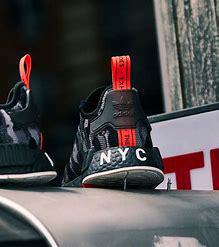
Brand: Adidas
Model: NMD Sale